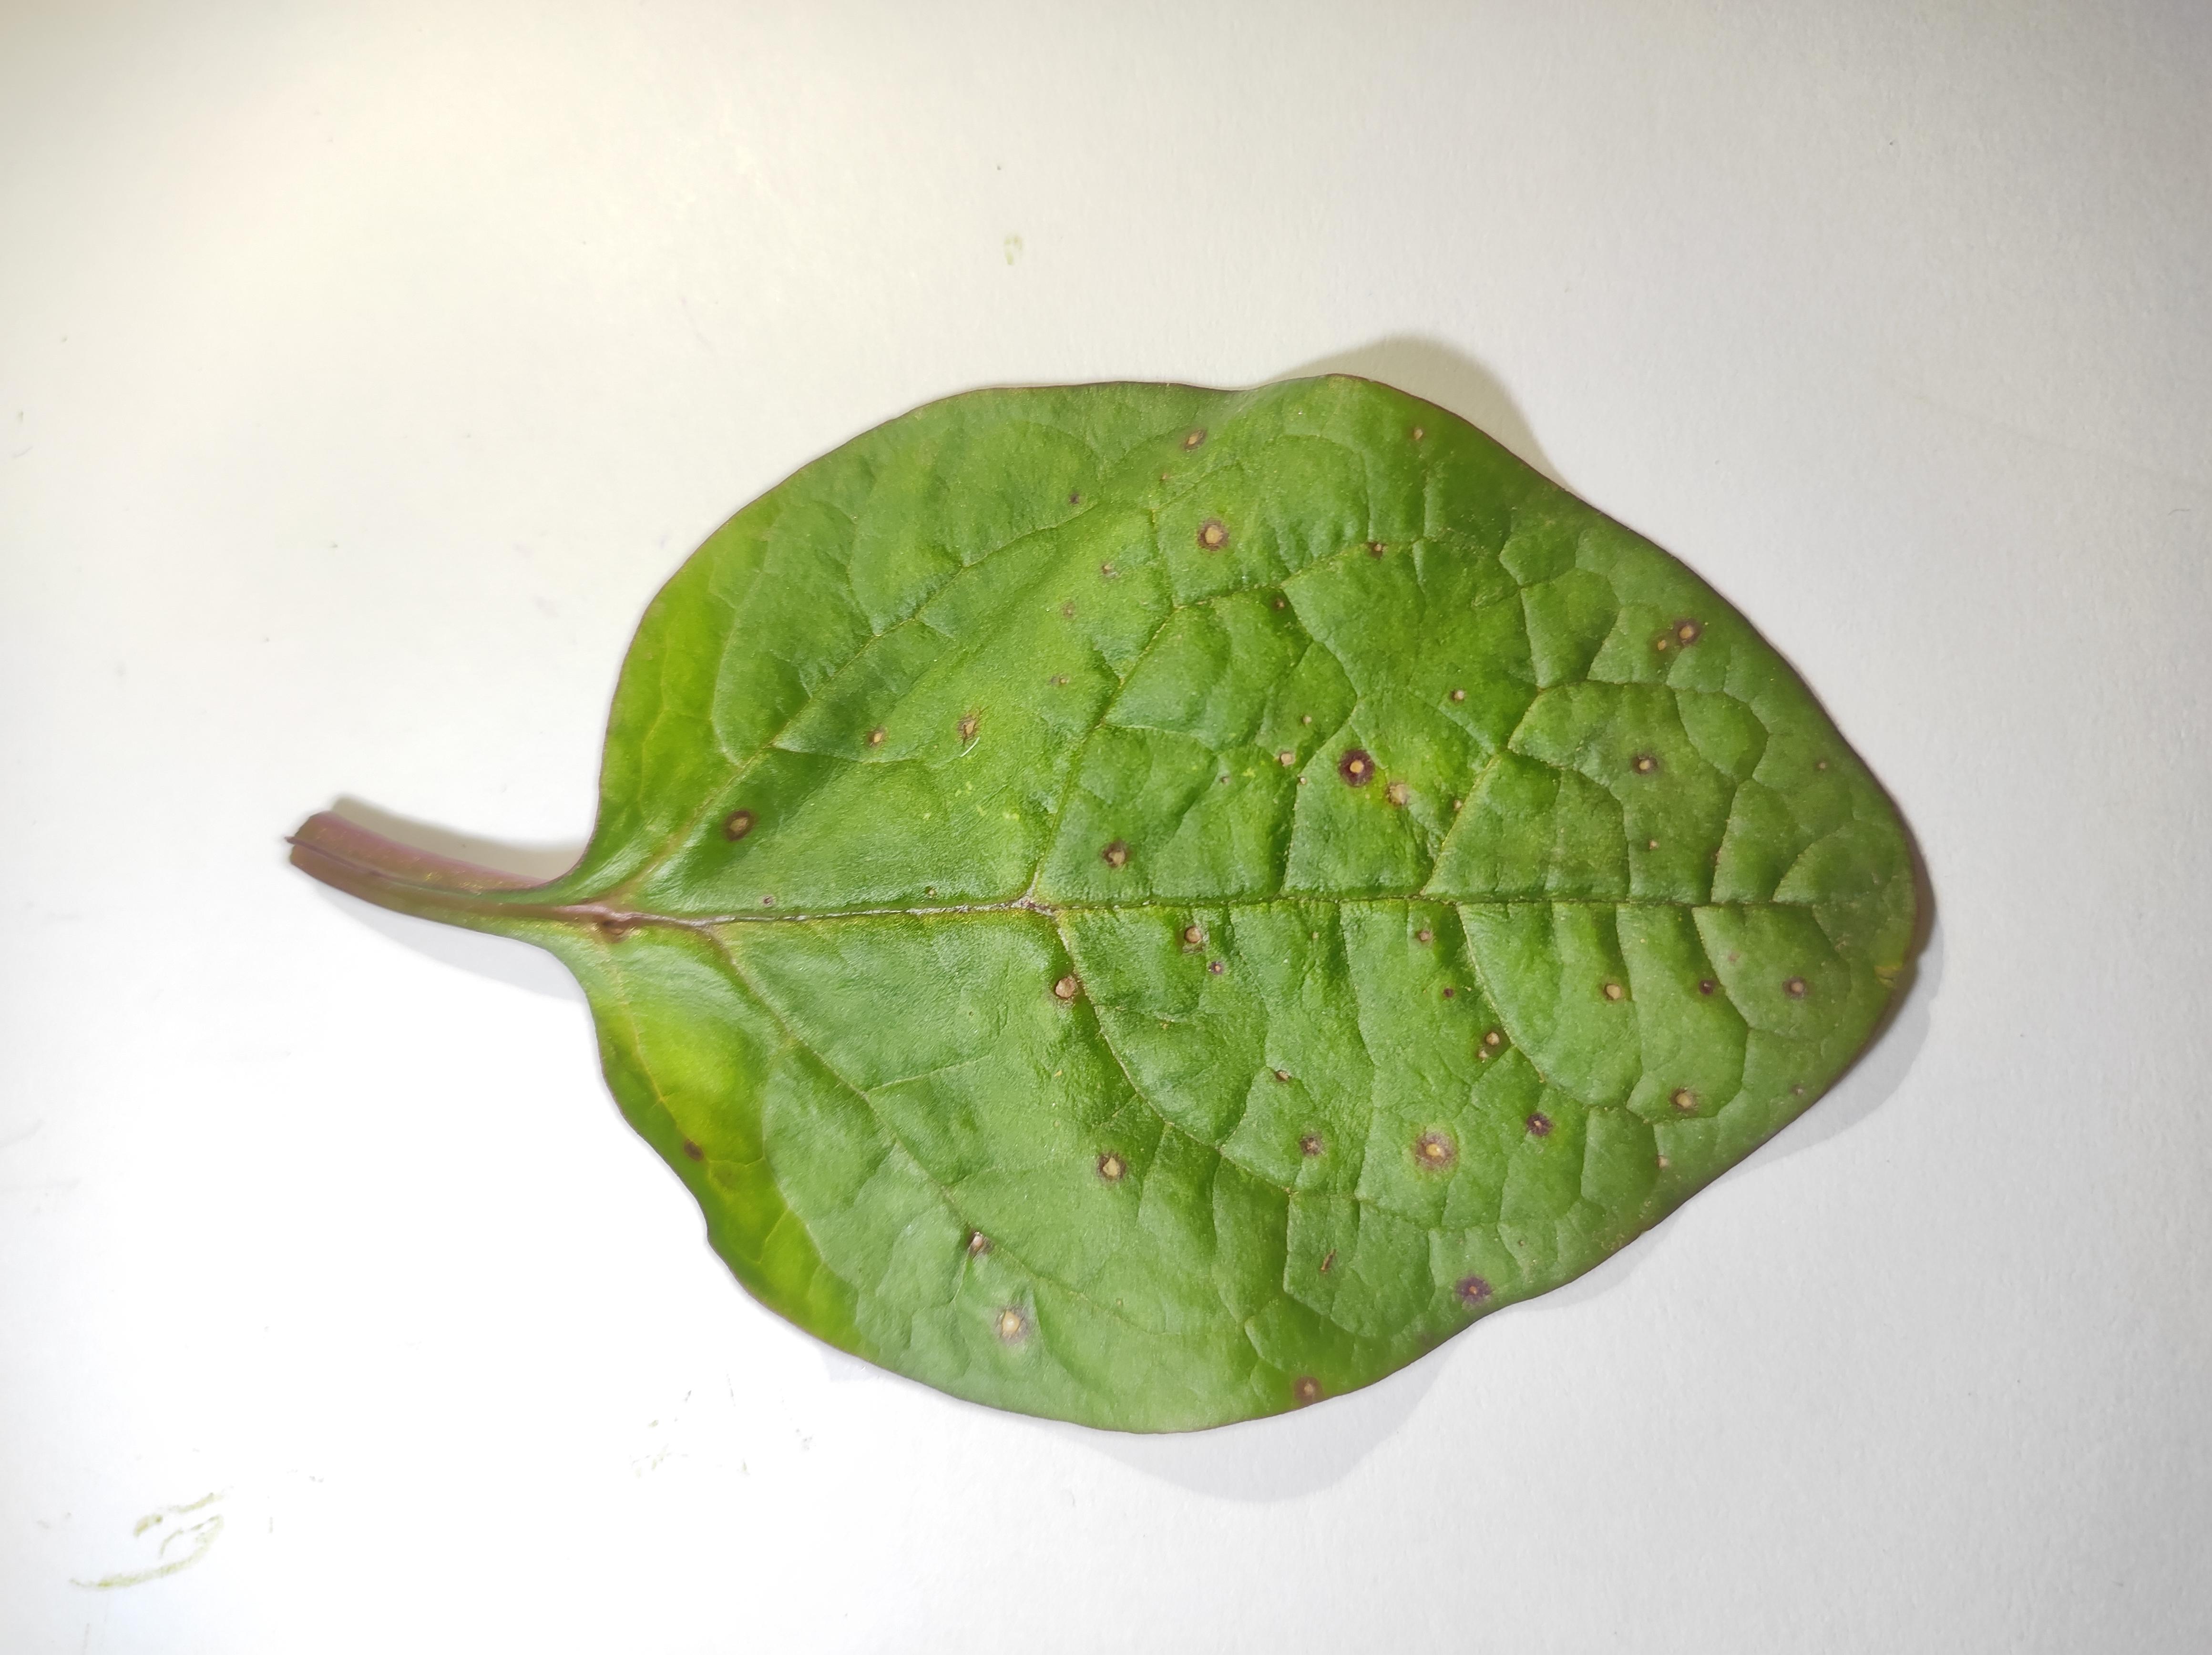
Label: anthracnose_leaf_spot